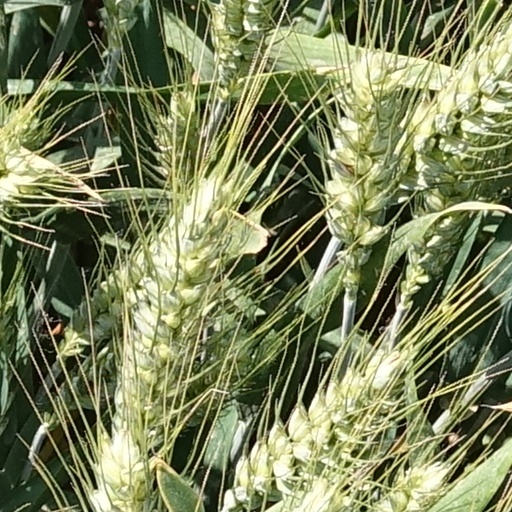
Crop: wheat